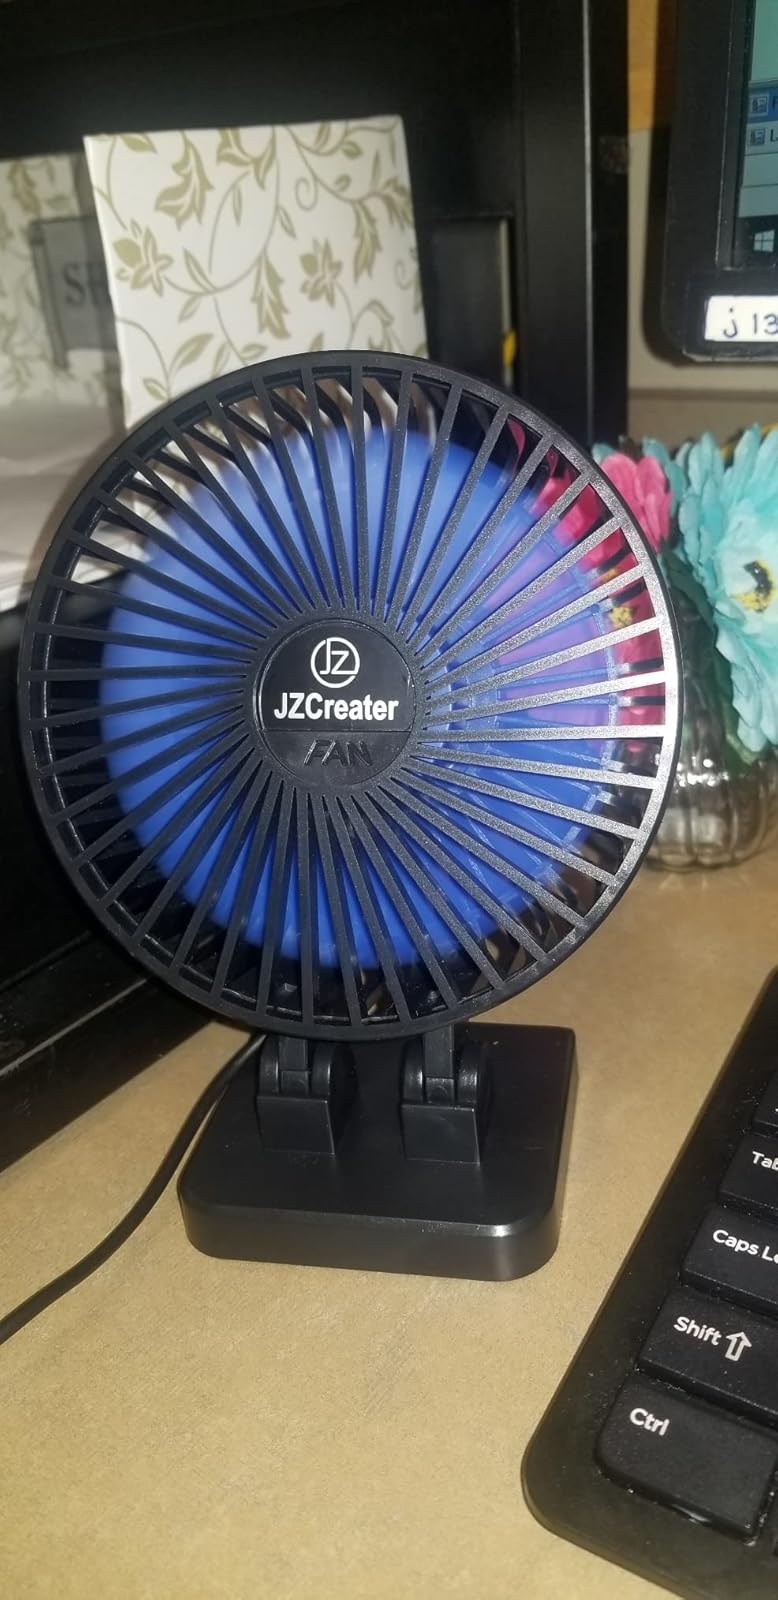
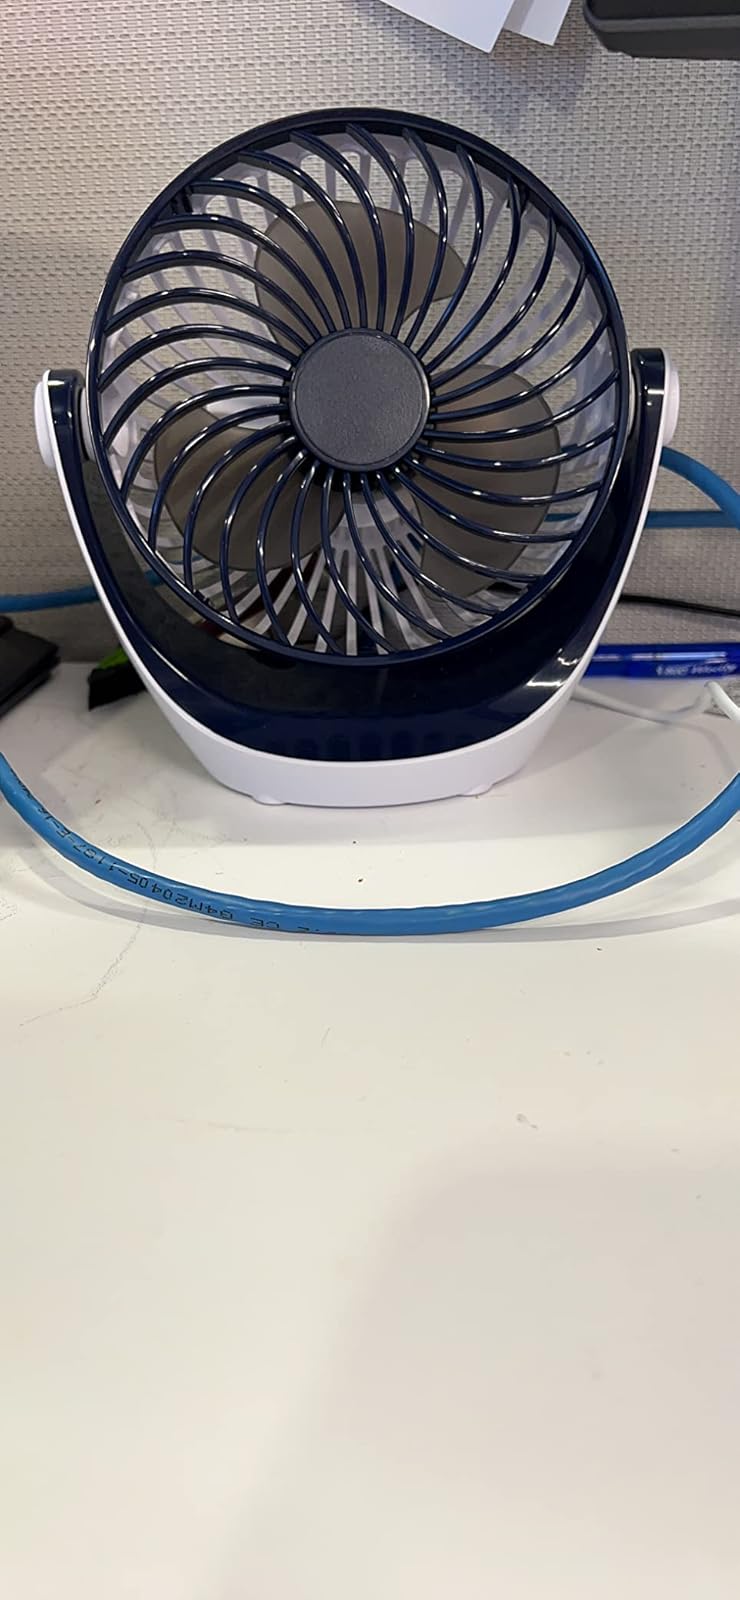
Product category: fan
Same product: no